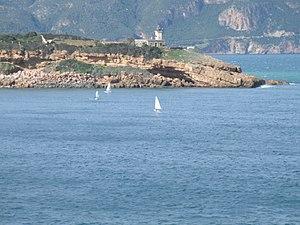
Phare de Tipaza. Español: Faro de Tipasa.
Le phare de Tipaza est un phare de jalonnement utilisé pour la navigation des bateaux accostant au port de Tipaza en Algérie.